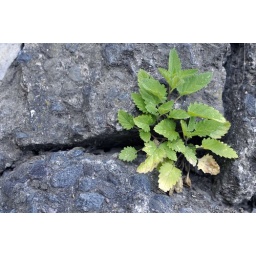
weed in rock wall